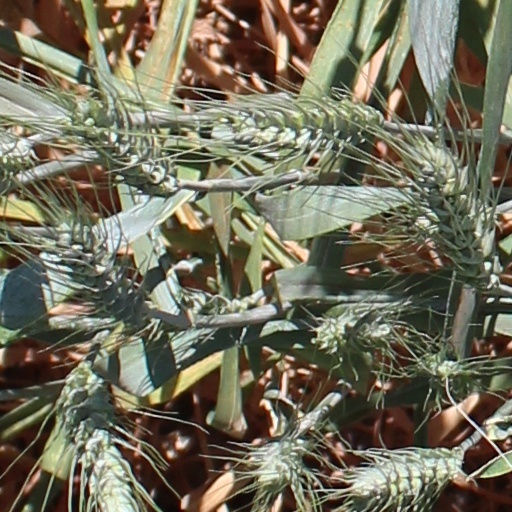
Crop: wheat